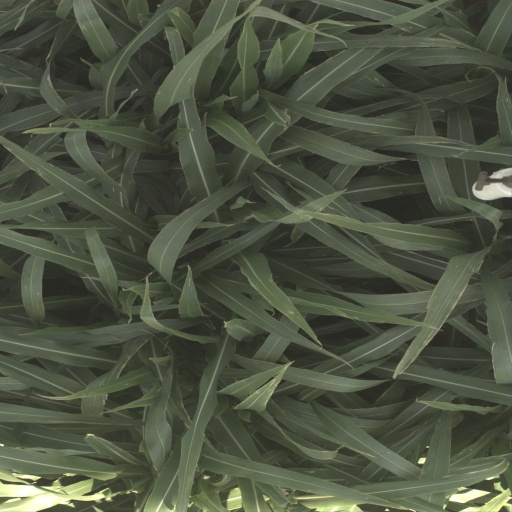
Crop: sorghum